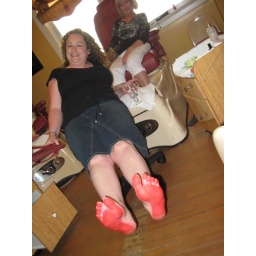
The bottoms were worse! They did get better from walking barefoot in the sand tho.